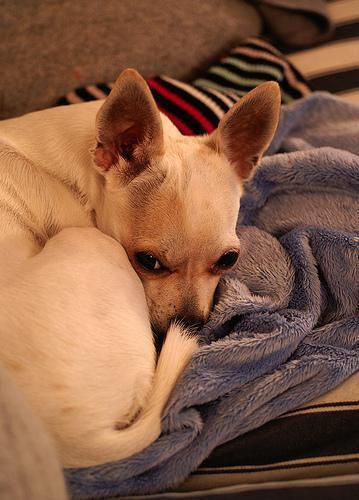
Chihuahua